Patrick Roy

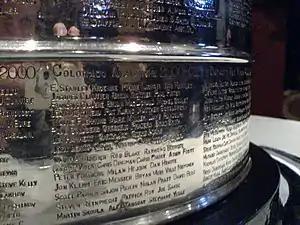
Engravings of the 2001 Colorado Avalanche on the Stanley Cup. Roy's name is engraved on the second last row of names.

In 1989, 1990, and 1992, Roy won the Vezina Trophy as the NHL's best goaltender. He won the Jennings Trophy (fewest goals allowed) in 1987, 1988, 1989 (all shared with Brian Hayward), 1992 and 2002. He led the NHL in shutouts and goals against average twice, was named a First Team All-Star four times, a Second Team All-Star twice, and played in 11 National Hockey League All-Star Games. Roy has also won a record three Conn Smythe Trophies as NHL playoff MVP (1986, 1993 and 2001). Among the many goaltending NHL records Roy holds are career playoff games played (247) and career playoff wins (151).